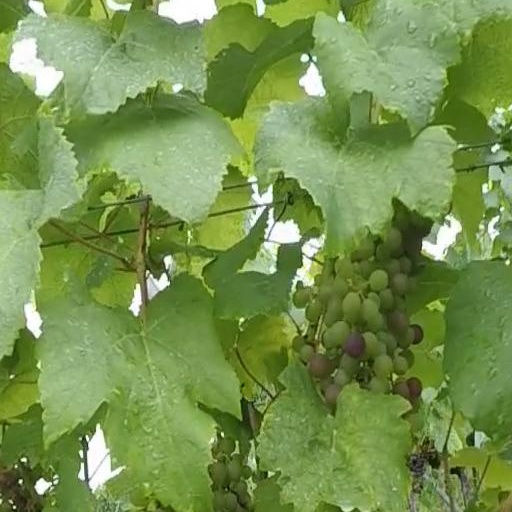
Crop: grape